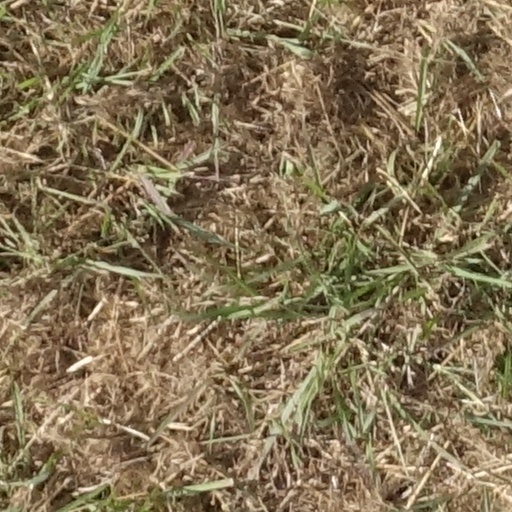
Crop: sorghum